Frome (UK Parliament constituency)

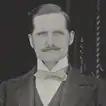
Barlow

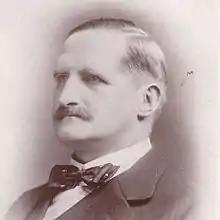
Barlow

Another General Election was required to take place before the end of 1915. The political parties had been making preparations for an election to take place and by July 1914, the following candidates had been selected;